Church of St Thomas, Thurstonland

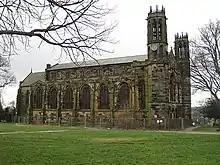
Forshaw was vicar of St Peter's, Stanley, demolished in 2014

Philip Frederick Wainwright Frost (18 November 1920 – 1993) was born in Leeds. He married Ida M. Latimer in Ilkeston, Derbyshire in 1951.